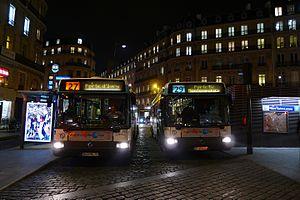
Autobus Renault Agora L €3 n°1772 de la Ratp sur la ligne 27 et autobus Renault Agora S €2 n°7740 de la Ratp sur la ligne 29 à la Gare Saint-Lazare
L'Agora est une gamme d'autobus urbains à plancher bas lancée par Renault VI en 1995 à l'occasion du congrès de l'UITP à Paris. Il s'agit du premier bus surbaissé de construction française produit à grande échelle. Il succède directement au R312, et indirectement au PR112 et PR118.